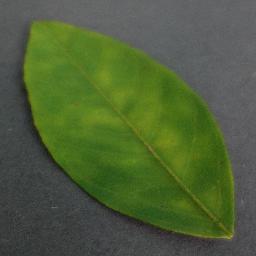
Label: Orange___Haunglongbing_(Citrus_greening)